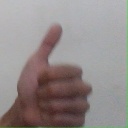
अक्षर: थ